Piñatex

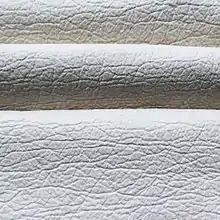
Piñatex fabric in white

Piñatex is the trade name for a non-biodegradable leather alternative made from cellulose fibres extracted from pineapple leaves, PLA (polylactic acid), and petroleum-based resin. Piñatex was developed by Carmen Hijosa and first presented at the PhD graduate exhibition at the Royal College of Art, London. Piñatex is manufactured and distributed by Hijosa's company Ananas Anam Ltd.